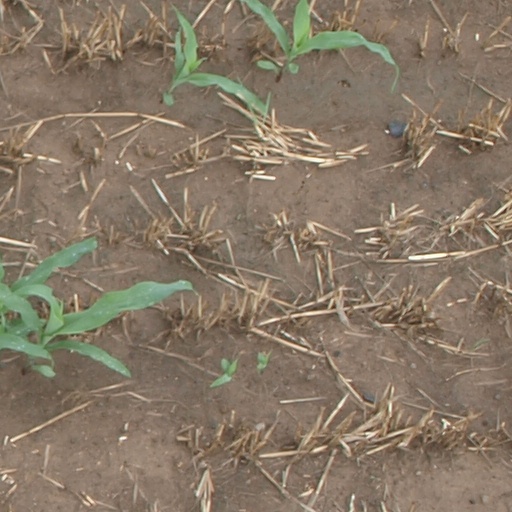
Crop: maize; corn